Champcervon

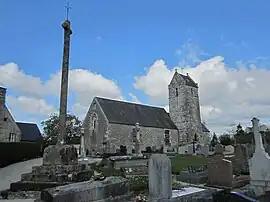
The church of Saint-Martin

Champcervon is a former commune in the Manche department of Normandy in north-western France. On 1 January 2016, it was merged into the new commune of Le Grippon.